Cornelius Tiebout

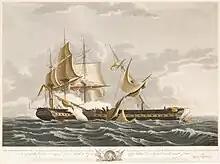
Constitution capturing Guerrier, engraved by Cornelius Tiebout after Thomas Birch, War of 1812

It has been widely published that Tiebout moved to Kentucky and died there. Instead, Tiebout, with daughter Caroline, 23, and son Henry, 5, arrived in New Harmony, Indiana, in October, 1826, and resided there until Tiebout's death. In New Harmony, Tiebout taught in William Maclure's School of Industry and engraved illustrations for Thomas Say's "American Entomology", a project which he had begun when both he and Say lived in Philadelphia. Tiebout was still engraving illustrations for Say's "American Conchology" when he became too ill to continue. According to records in The Working Men's Institute in New Harmony, Cornelius Tiebout died on 24 February 1832 and was buried on the property of George Woods in a graveyard that no longer exists. According to a record in the Posey County, Indiana, Courthouse, dated 29 March 1832, Tiebout's son-in-law, Simon W. Kellogg, was administrator of Tiebout's estate, with Thomas Say as co-signer.